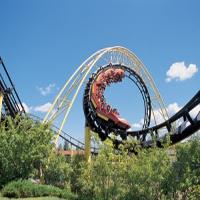
Weather: sun or clear